Holy Family with the Infant John the Baptist and a Donor

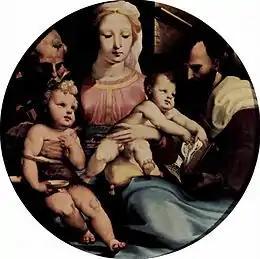
"Holy Family with the Infant John the Baptist and a Donor" (c. 1528) by Domenico Beccafumi

Holy Family with the Infant John the Baptist and a Donor is an oil painting on panel executed "c." 1528 by the Italian Renaissance painter Domenico Beccafumi. It is a tondo measuring 140 cm in diameter, and is now in the Museo Horne in Florence.